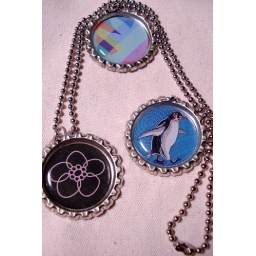
Flattened bottle caps with scrapbook paper and magazine images, sealed under a resin dome.